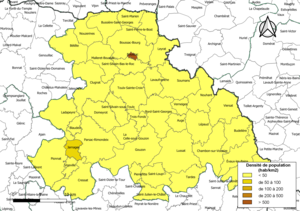
Carte des densités de population (millésimée 2016) des communes de la communauté de communes l'intercommunalité Creuse Confluence, département de la Creuse, France. Composition au 1er janvier 2019.
Creuse Confluence est une communauté de communes française située dans le département de la Creuse en région Nouvelle-Aquitaine.